Church of the Nativity

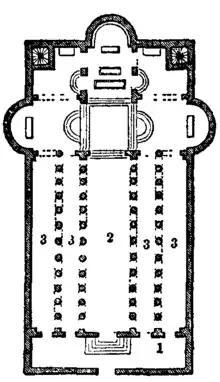
Plan of the Church of the Nativity from the 1911 "Encyclopædia Britannica". (1) Narthex; (2) nave; (3) aisles. The Grotto of the Nativity is situated right underneath the chancel, with the silver star at its eastern end (top side of the plan). North is to the left.

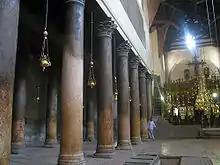
Interior–northern aisles (left) and chancel (right)–before the latest renovations

In 1918 British governor Colonel Ronald Storrs demolished the wall erected in 1842 by the Greek Orthodox between nave and choir.